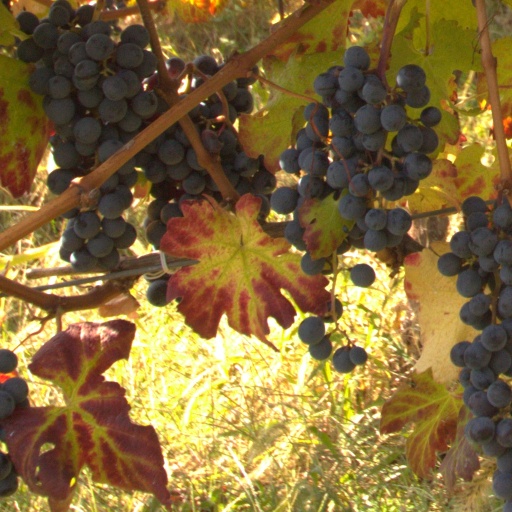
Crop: grape